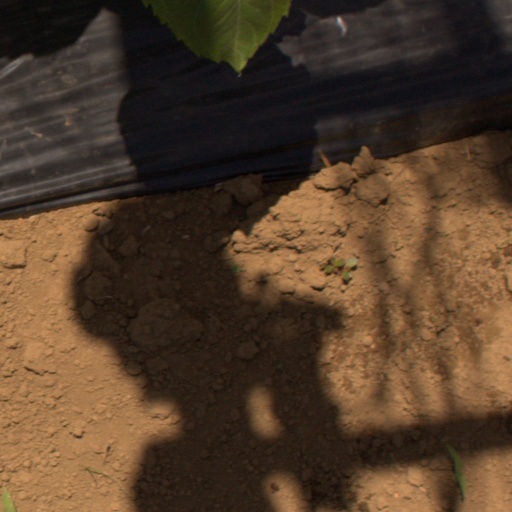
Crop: Jerusalem artichoke